Slug (rapper)

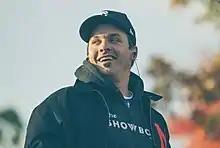
Slug in 2012

Sean Michael Daley (born September 7, 1972), better known by his stage name Slug, is an American rapper from Minneapolis, Minnesota. Slug is best known as one-half of the hip-hop group Atmosphere, which he founded with Derek Turner (Spawn). Turner has since left and Anthony Davis (Ant) produces Atmosphere with Slug. In 1995, Slug, in collaboration with Anthony Davis, Musab Saad, and Brent Sayers founded the Minneapolis-based independent hip hop record label Rhymesayers Entertainment.